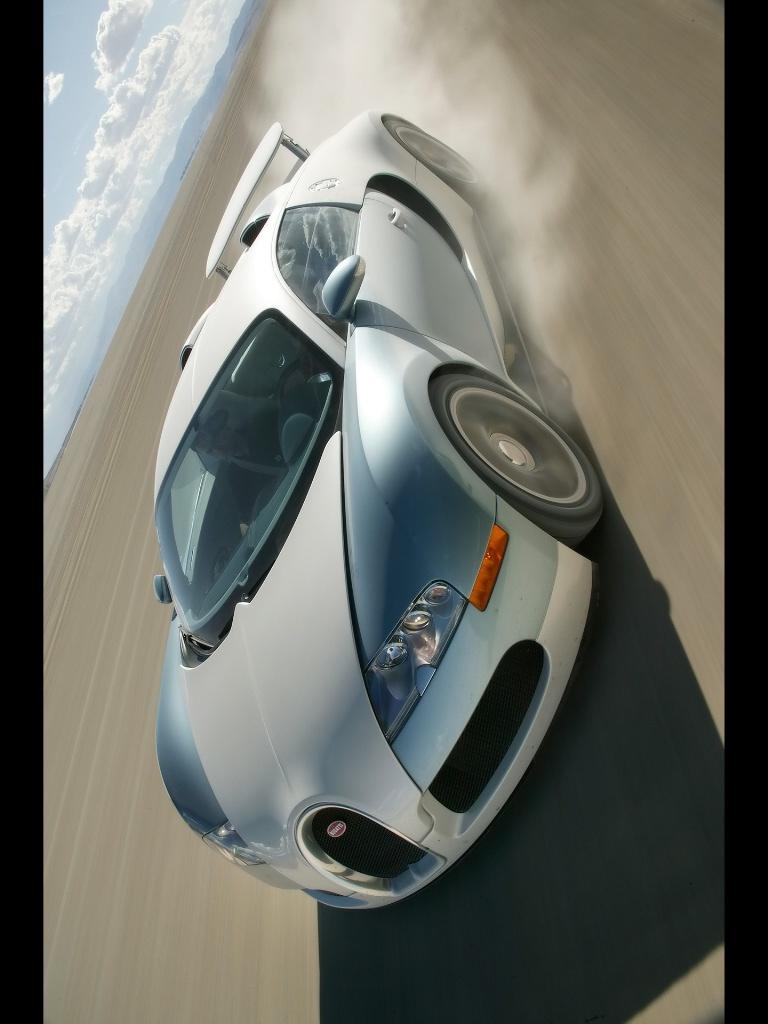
Aucun dommage détecté.
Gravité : aucun